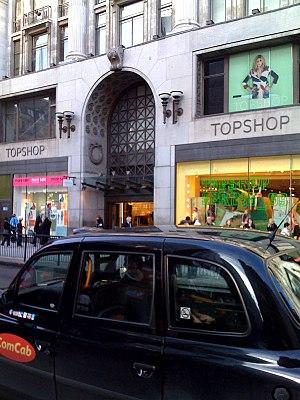
Topshop est une entreprise britannique, spécialisée dans la vente de vêtements, de chaussures, d'accessoires et de maquillage. Elle dispose de plus de cinq cents magasins et points de vente à travers le monde, dont un en France. La marque appartient au groupe Arcadia qui détient notamment les marques Burton et Dorothy Perkins. Créée en 1964, Topshop faisait avant cela partie d'un corner de la marque Peter Robinson dans le Nord de l'Angleterre avant d'obtenir son propre point de vente à Londres en 1964 sur Oxford Street. La marque vend des collections de prêt-à-porter et de collections de créateurs dessinées par des stylistes et des célébrités.